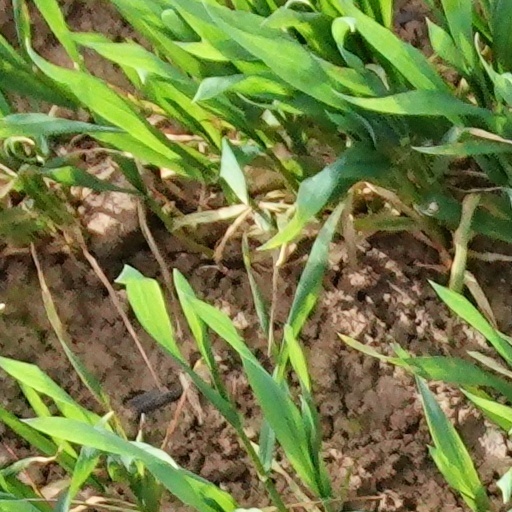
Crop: wheat